José Luis Rodríguez Zapatero

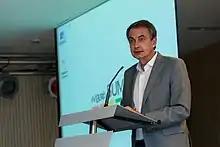
Zapatero in the WorldPride 2017 – Madrid Summit

He left office on 20 December 2011 and left the PSOE's Secretary General chair on 4 February 2012 to Alfredo Pérez Rubalcaba. On 9 February 2012 he took up a role as a member of the Council of State. He left the Council of State in 2015 in order to become the President of the Advisory Board of the Institute for Cultural Diplomacy, a Berlin-based organization trying to foster intercultural relations.